Afro–Puerto Ricans

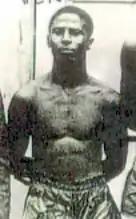
Juan Evangelista Venegas

After the United States Congress approved the Jones Act of 1917, Puerto Ricans were granted US citizenship. As citizens Puerto Ricans were eligible for the military draft, and many were drafted into the armed forces of the United States during World War I. The armed forces were segregated until after World War II. Puerto Ricans of African descent were subject to the discrimination which was rampant in the military and the U.S.